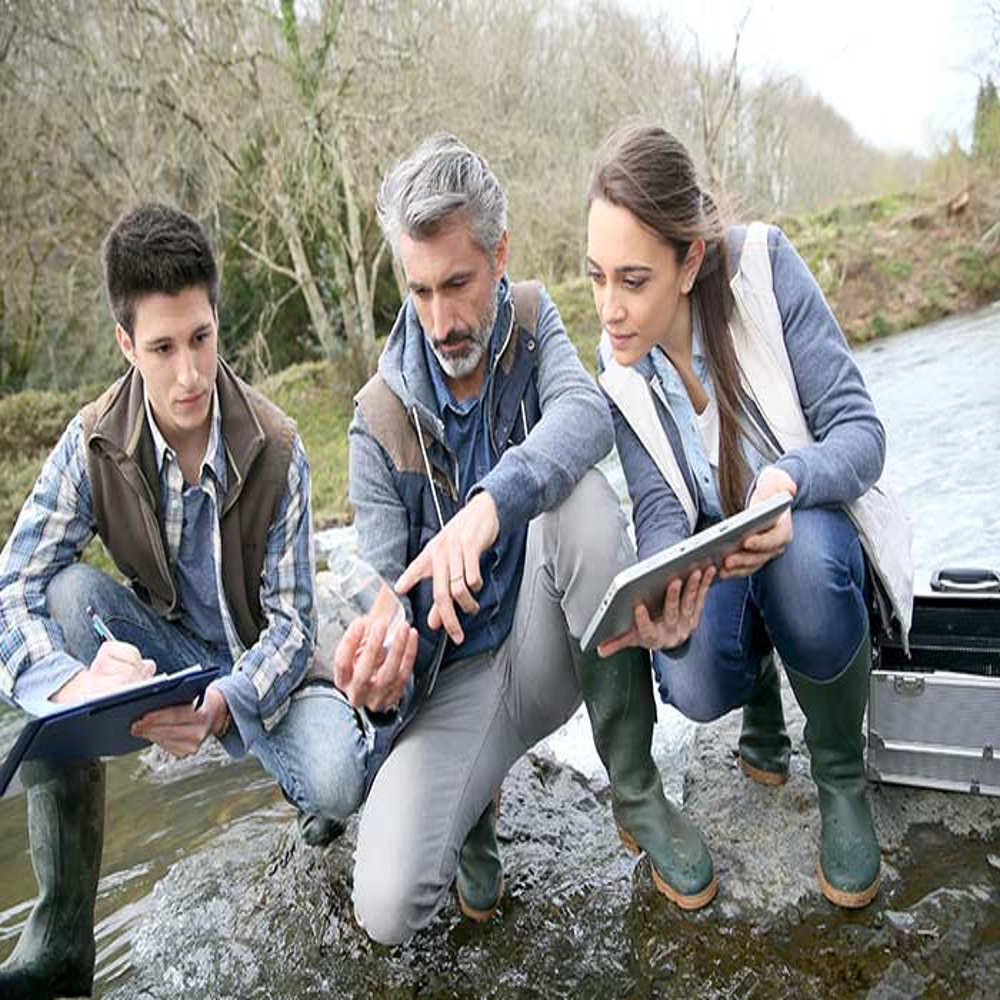
Body of water present: yes
Land polluted: no
Water polluted: no
Pollution percentage: 0%